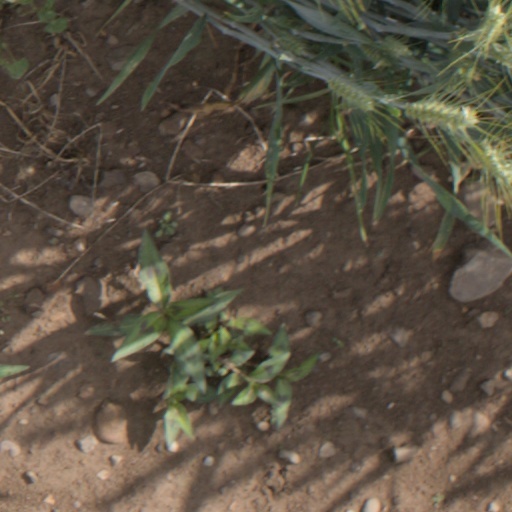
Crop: wheat